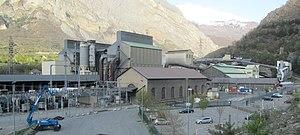
L'usine de Montricher en 2018. Elle appartient à FerroAtlántica depuis 2005. Elle s'est spécialisée dans la production de silicium dit solaire pour les panneaux photovoltaïques.
Montricher-Albanne est une commune française située dans le département de la Savoie, en région Auvergne-Rhône-Alpes.